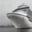
Label: ship